Nuragic sanctuary of Santa Vittoria

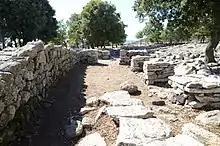
Enclosure of the feasts - portico

It is divided into two parts, the western one (number 25, to the right of the entrance for one who enters) of about and the eastern one (numbers 27 and 29) of an approximately double length.